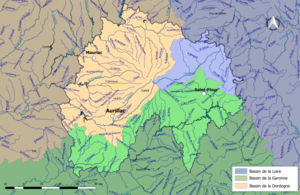
Découpage du département du Cantal en bassins hydrographiques et représentation des cours d'eau de longueur supérieure à 10 km.
Le réseau hydrographique du Cantal est l'ensemble des éléments naturels ou artificiels, drainant le territoire du département du Cantal. Il regroupe ainsi des cours d'eau ou canaux situés entièrement ou partiellement dans le Cantal.
La liste des cours d'eau du Cantal présente les principaux cours d'eau, de longueur supérieure à 10 km, traversant pour tout ou partie le territoire du département français du Cantal dans la région Auvergne-Rhône-Alpes.